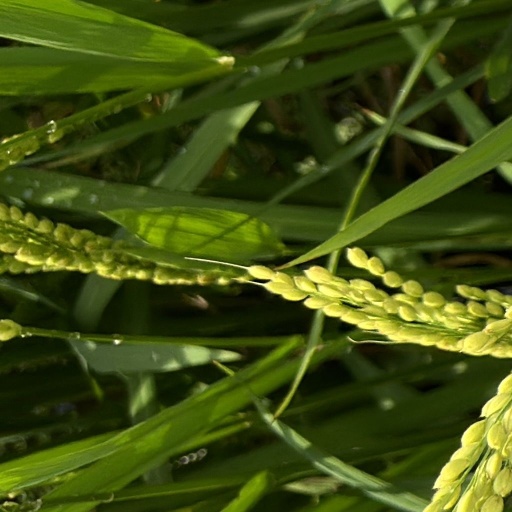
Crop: rice